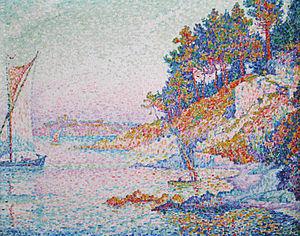
Le parc national des Calanques est un parc national français, couvrant les calanques de Marseille, dans le département des Bouches-du-Rhône, au cœur de la métropole d'Aix-Marseille-Provence. Créé en 2012, il est le premier parc national périurbain d'Europe à la fois terrestre et marin.